Yerevan Brandy Company

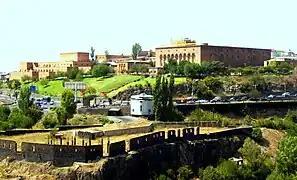
Yerevan Brandy Company

The Yerevan Brandy Company was founded in 1887 within the territories of the Erivan Fortress, by the wealthy 1st guild merchant Nerses Tairyan (Nerses Tairov), with the help of his cousin Vasily Tairov. However, the winery reached its hey-day in 1899, when it was leased to the Russian businessman Nikolay Shustov, who was a well-known vodka and liqueur producer. In 1900, the factory was fully acquired by Shustov to become known as "Shustov and Sons". Shustov's company became the main supplier of the Imperial Majesty's court of Russia. During the International Exhibition in Paris in 1900, Shustov's Armenian brandy received the Grand-Prix and the legal right to be called "cognac", following a blind degustation.